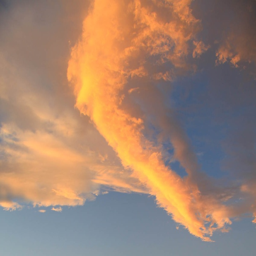
fading northwest arch over country during a sunset .